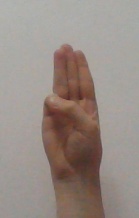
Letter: thaa